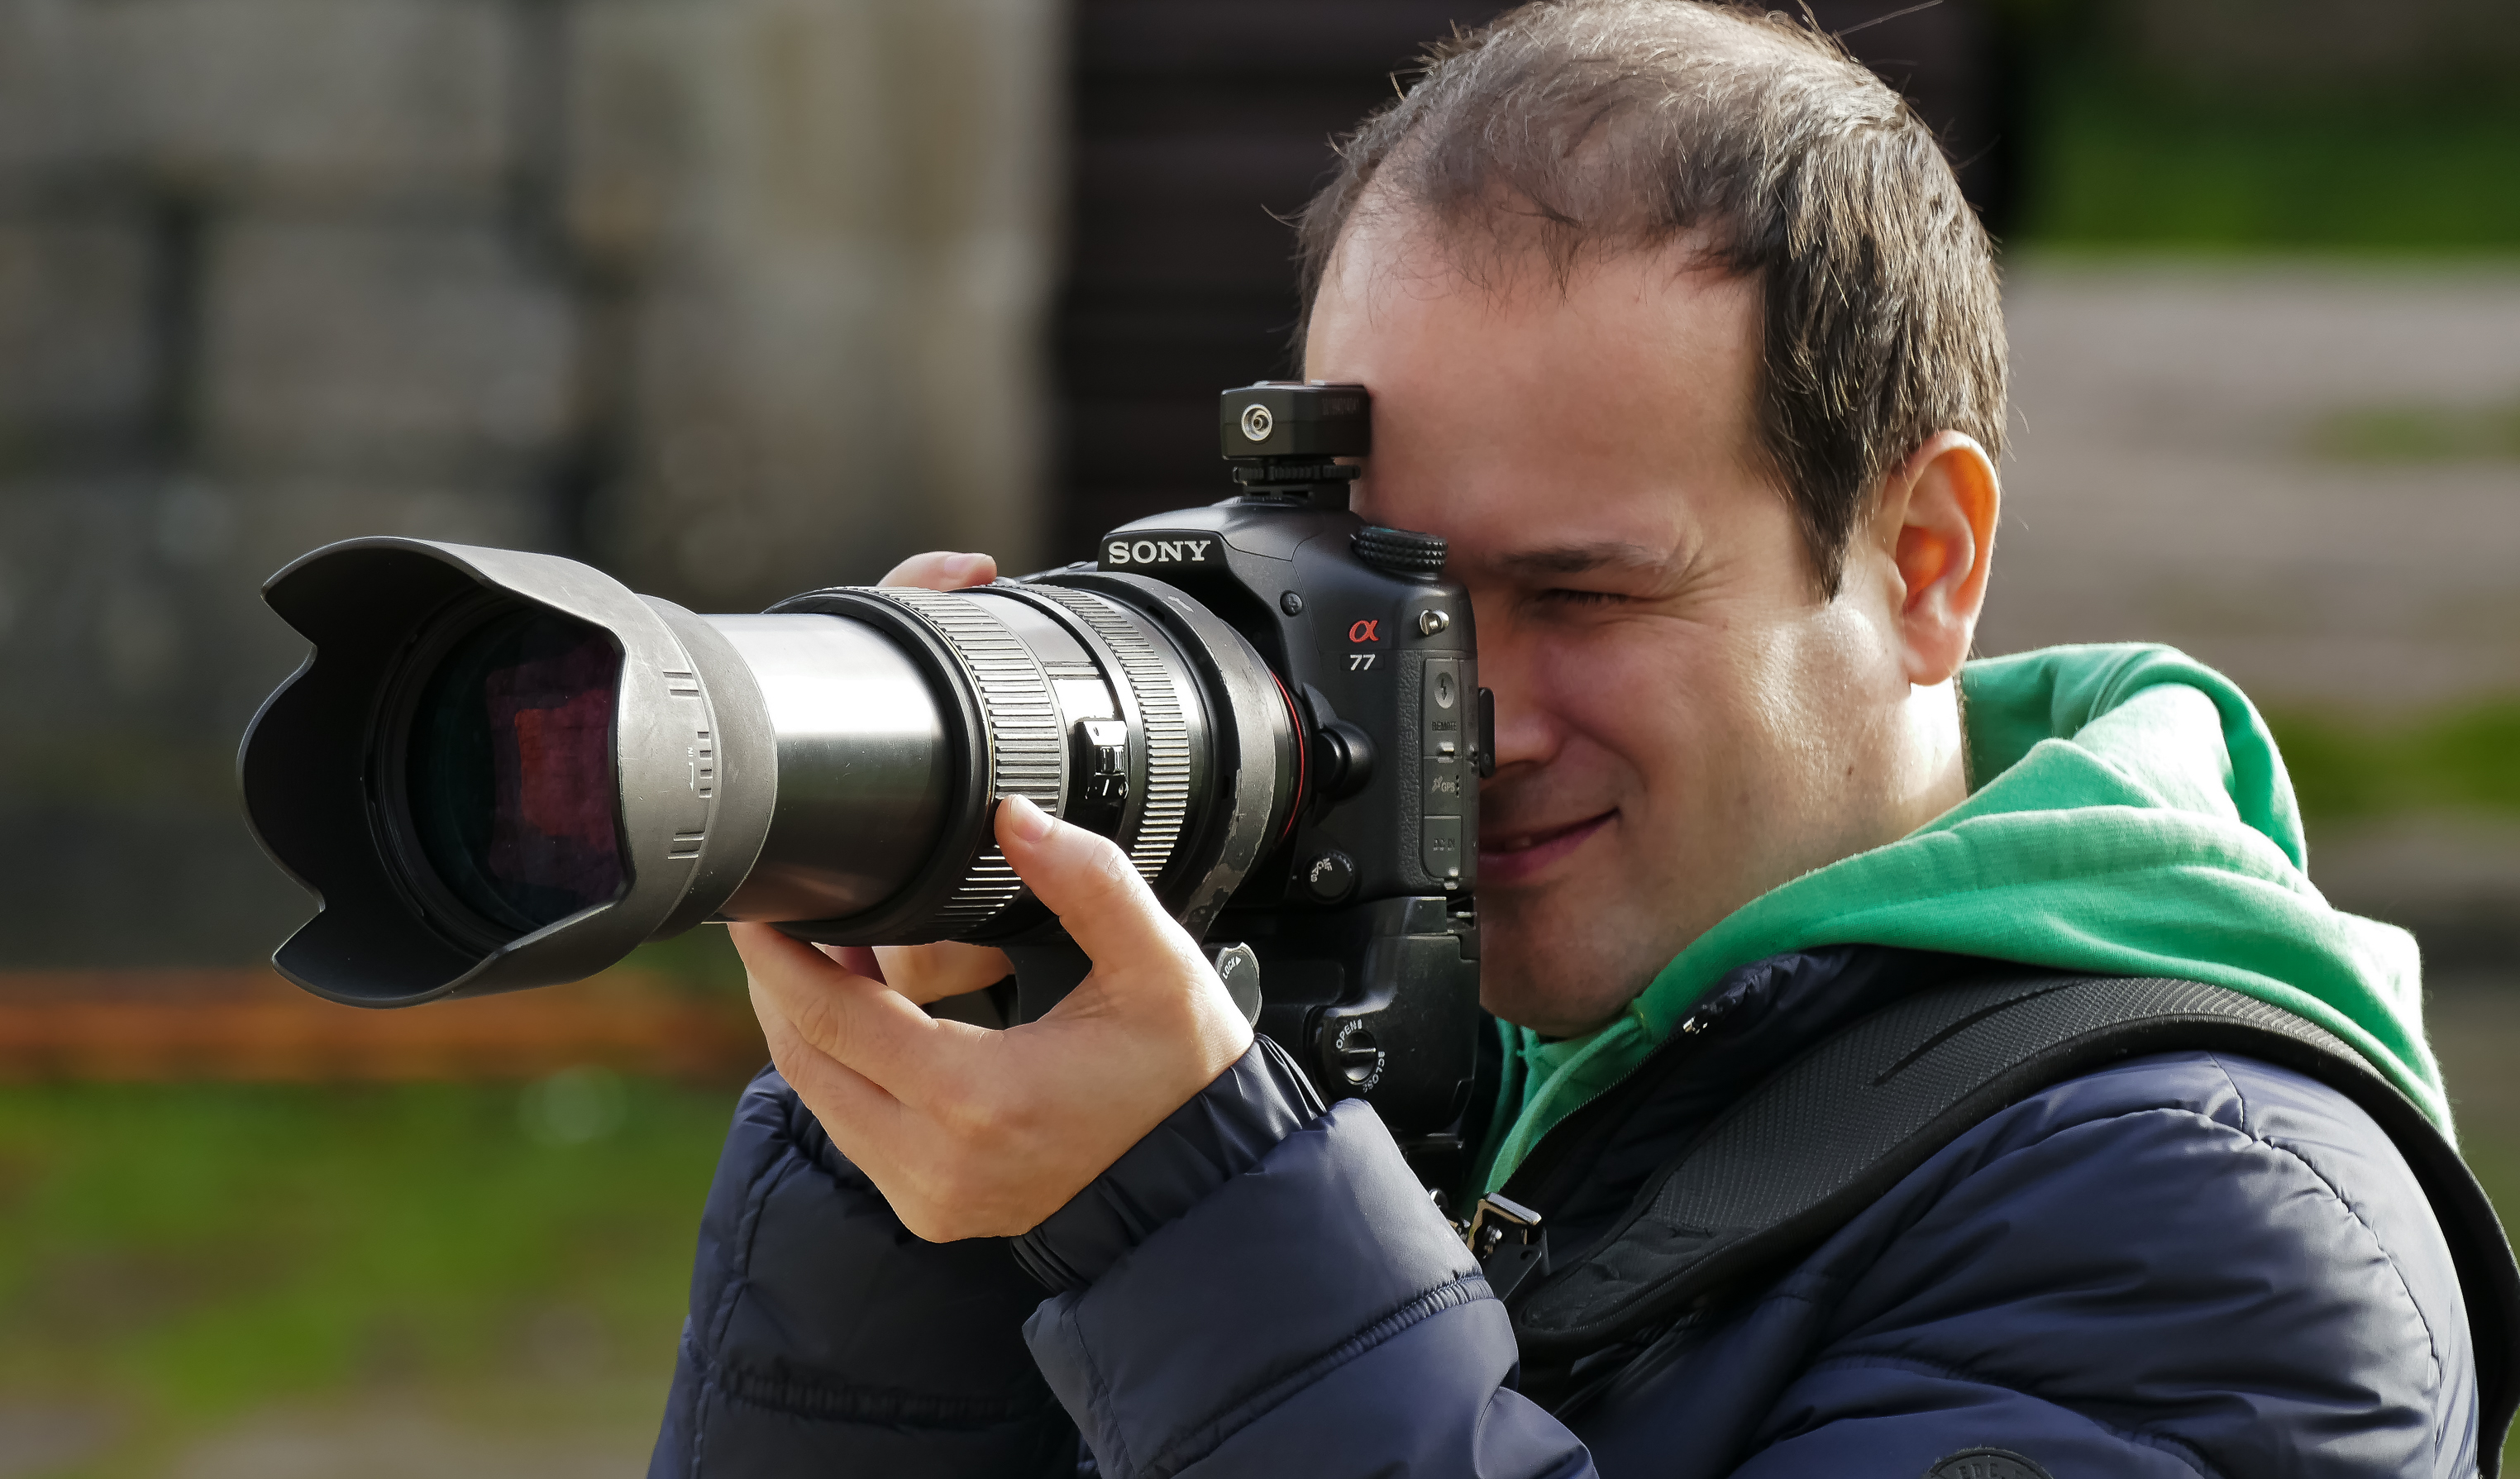
people, photography, reflex camera, digital camera, photograph, gente, lumixfz1000, fz1000, photographers, ggl1, xovesphoto, panasoniclumixfz1000, fotografos, filmmaking, cinematographer, digital slr, single lens reflex camera, camera operator